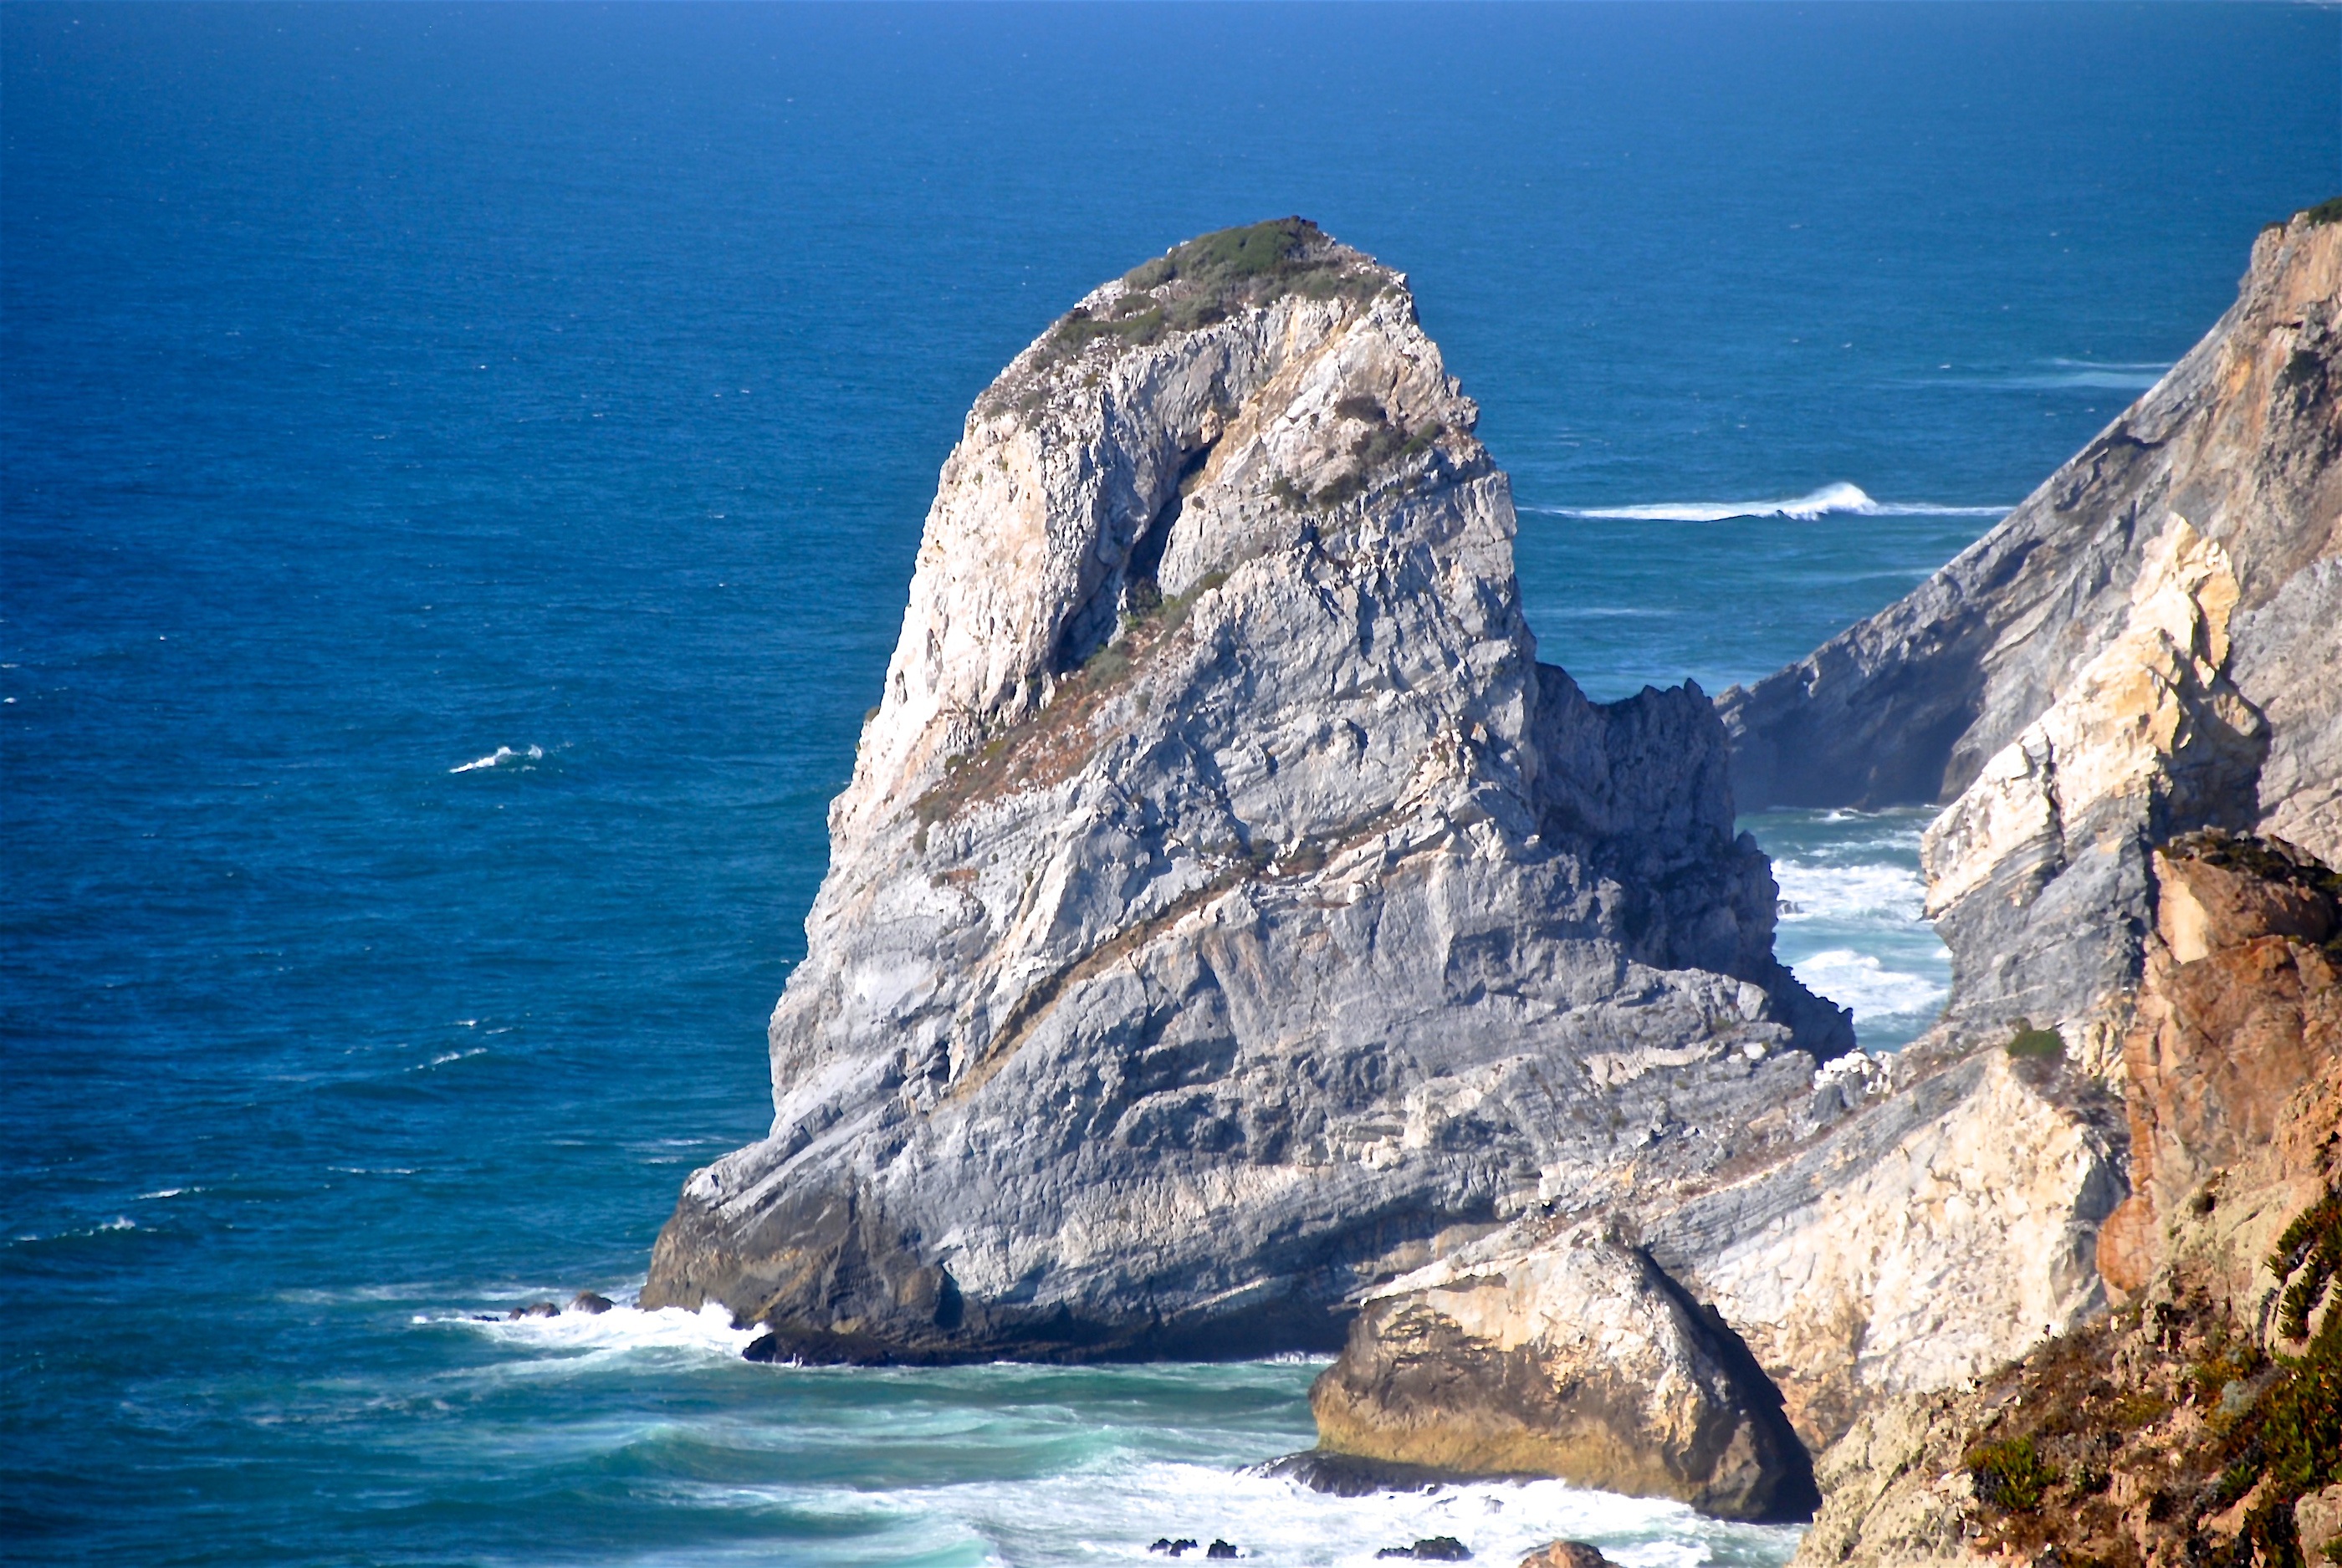
sea, coast, rock, ocean, shore, wave, formation, cliff, surf, cove, holiday, bay, stack, terrain, holidays, portugal, atlantic, sintra, cape, islet, landform, natural arch, capo rocca, geographical feature, wind wave